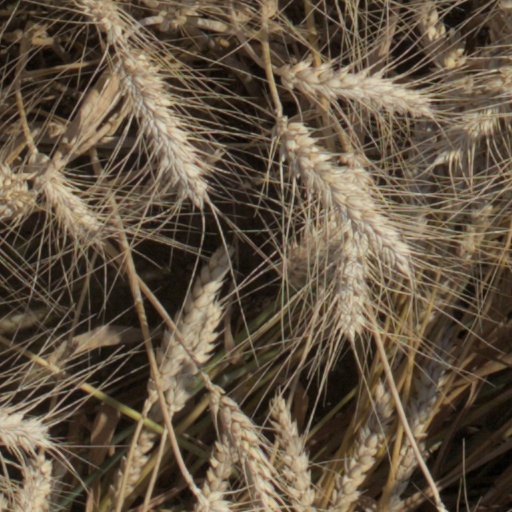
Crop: wheat